Samatar Crossing

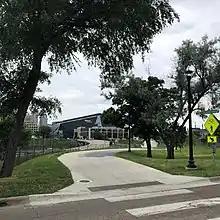

Samatar Crossing's northern trailhead is at the intersection of 11th Avenue South and South 5th Street, directly across the street from an indoor sports stadium. The path follows the north side of South 5th Street for approximately one block before traversing over several lanes of highway traffic. The path's southern trailhead is at 15th Avenue South and South 7th Street, west of Currie Park and the Metro Blue Line tracks. The parallel Hiawatha LRT Trail is east of the light rail tracks. Some digital mapping services label the Samatar Crossing pathway as "Hiawatha Bridge Detour." Samatar Crossing features separate lanes for pedestrians and cyclists and enhanced lighting. In 2018, the city announced plans to install landscaping and public art along its course.